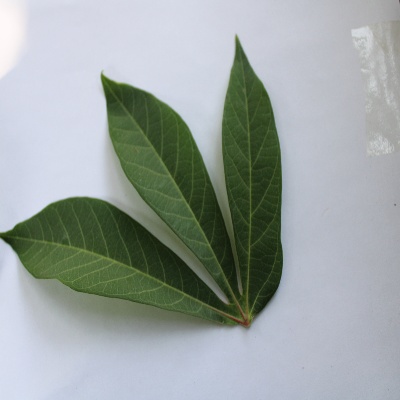
Crop: Cassava
Condition: healthy